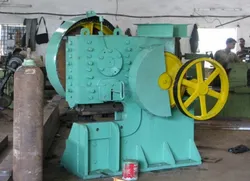
Label: Cold_Shearing_Machine